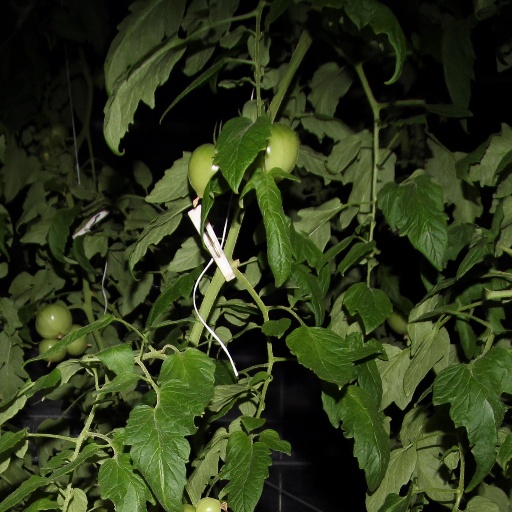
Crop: tomato